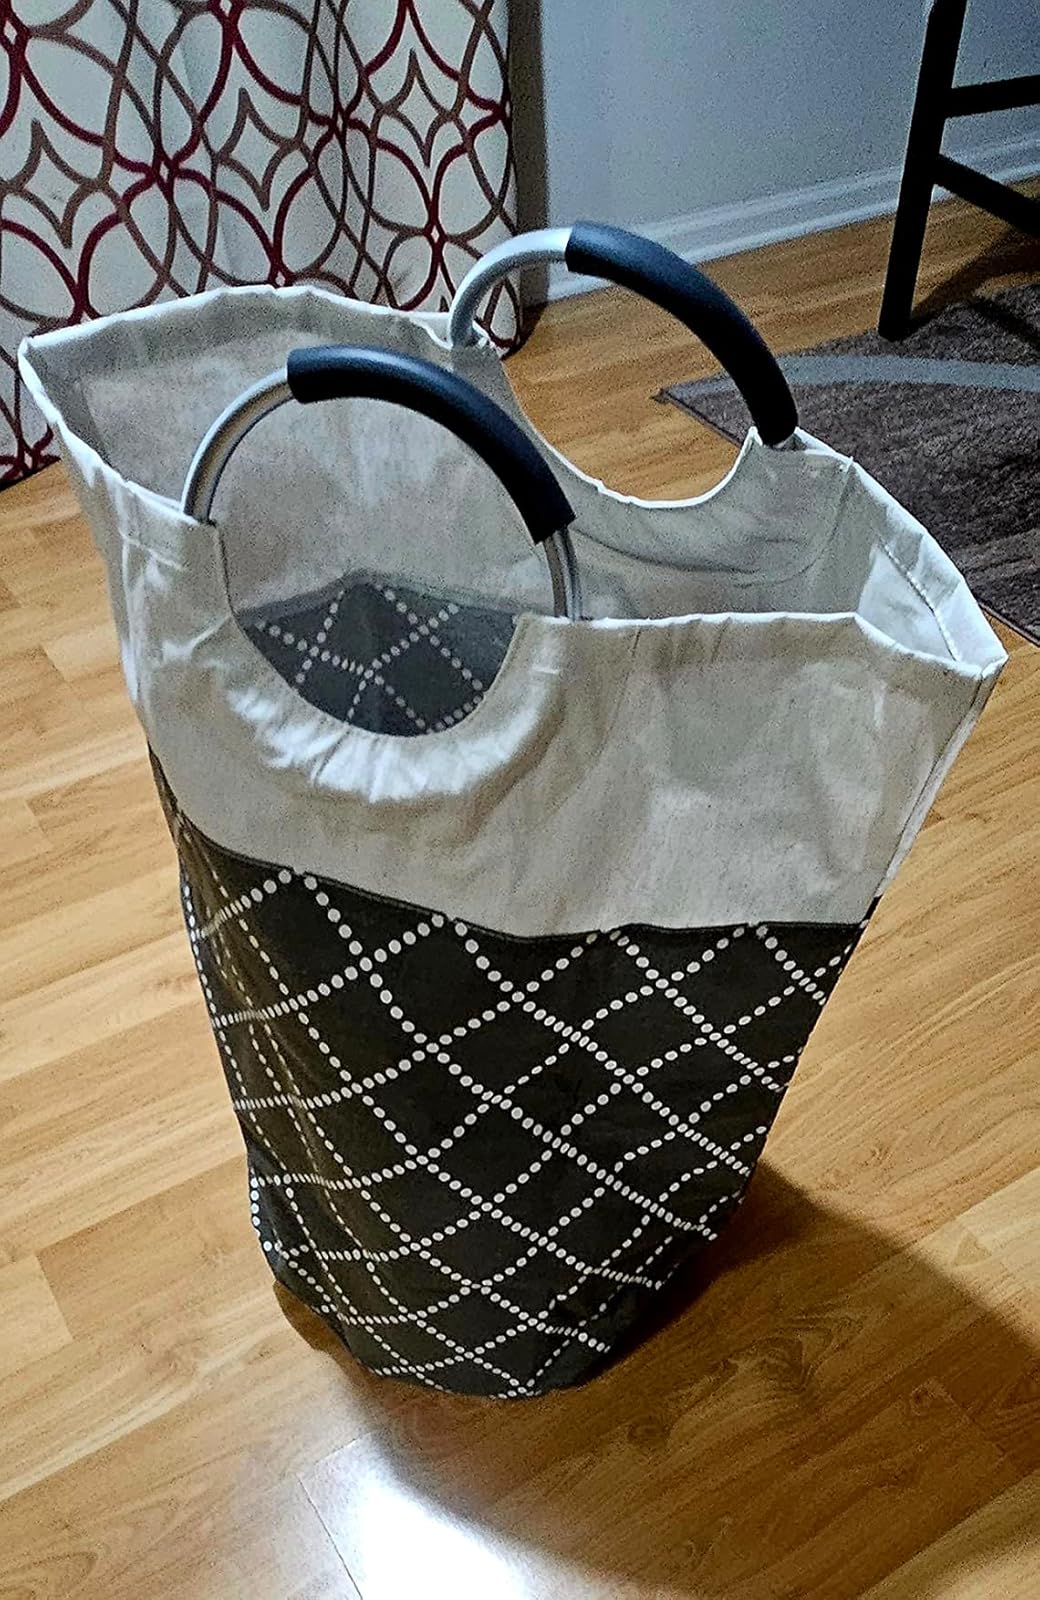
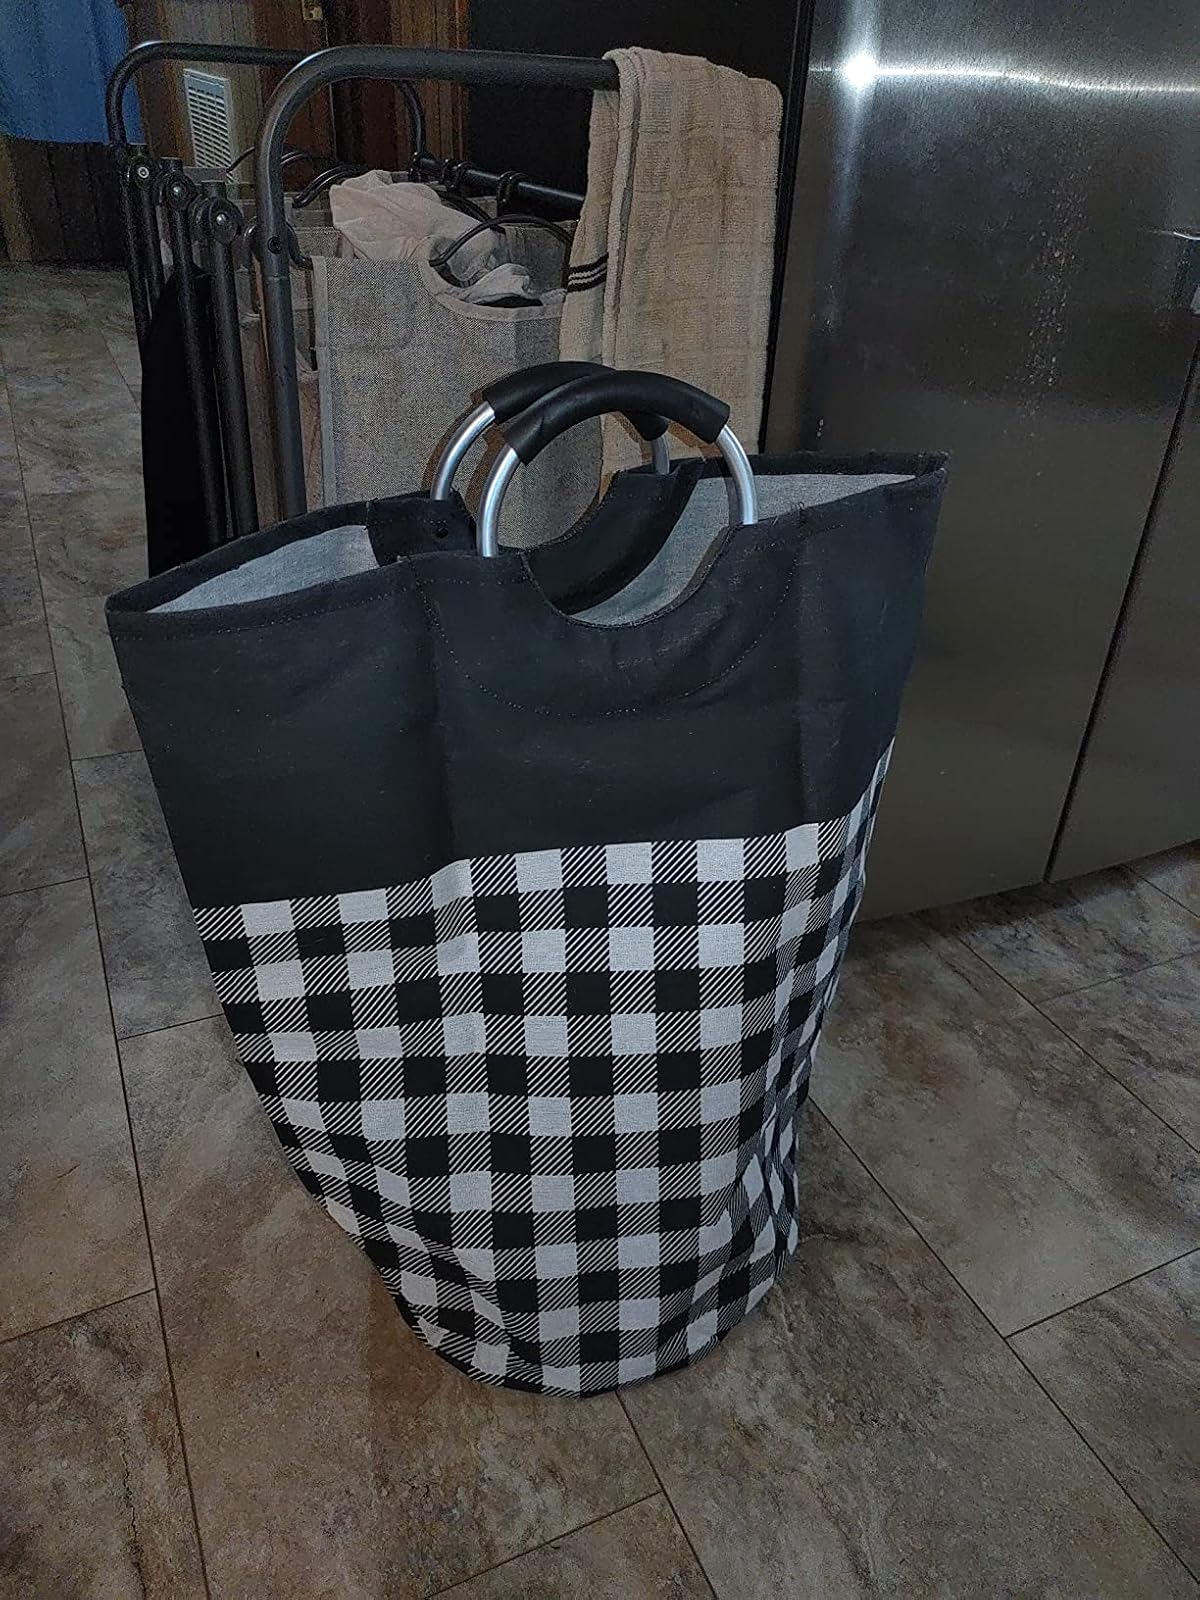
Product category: items_hamper
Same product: no